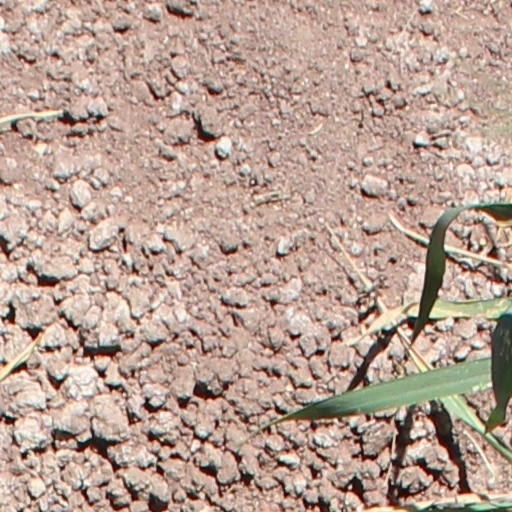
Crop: wheat